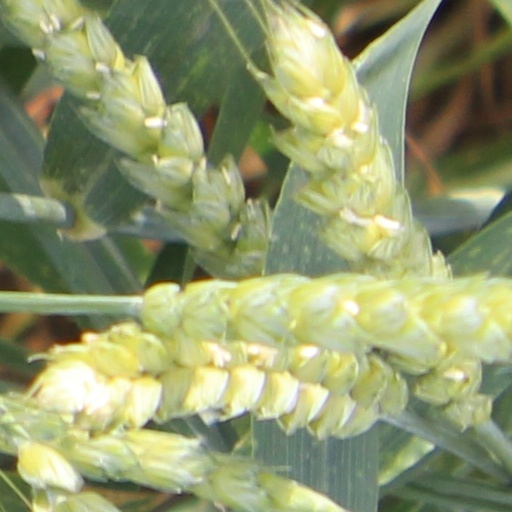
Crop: wheat